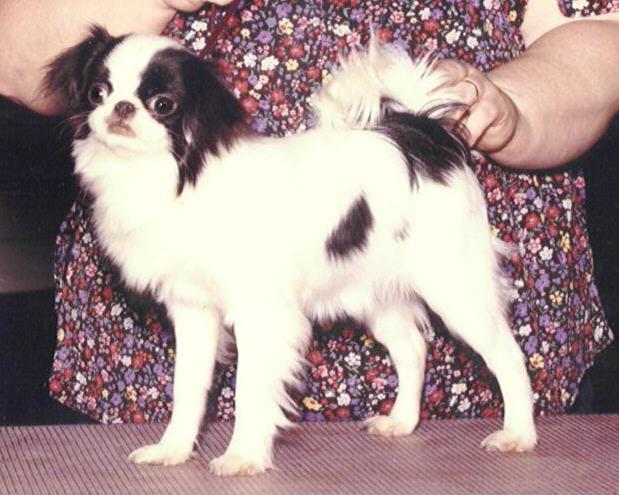
Japanese_spaniel